Downtown Edmonton

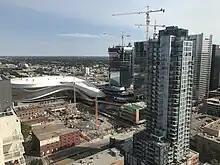
Construction in the Ice District in 2017. It is a mixed-use sports and entertainment district in Downtown.

The Ice District is located between 101 and 104 Street to 103 and 106 Avenue. It is a $2.5 billion mixed-use sports and entertainment district being developed on of land in Downtown. When completed it will be Canada’s largest mixed use and entertainment district.